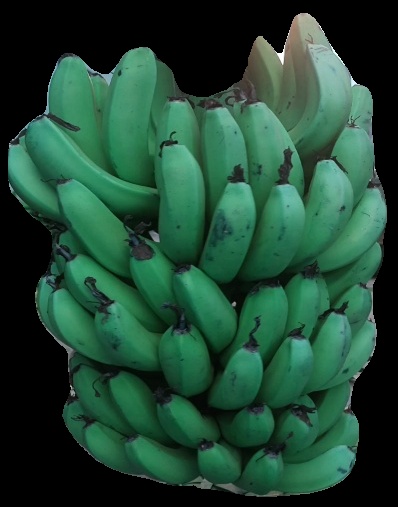
Variety: pachbale
Grade: grade2